Newton Abbot railway station

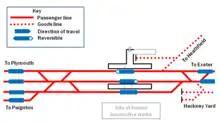
Track layout in 2009

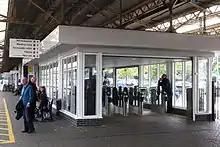
Ticket barriers installed on Platform 3 in 2017

The main entrance is on the west side of the station (at the top of the diagram, right), facing Courtenay Park and Queen Street which leads into the town centre. The main entrance is through South Devon House, the building opened in 1927. This involves a couple of steps up to the platform, but a step-free route leads from the taxi rank on the south side of the building. The car park is beyond this on the site of the former Platform 4. At the north end of this platform are a former terminal platform and sidings alongside Tucker's Maltings which used to serve the Moretonhampstead branch.